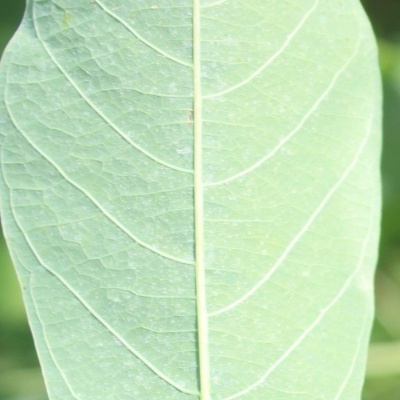
Crop: Cassava
Condition: green mite